Kristoffer Polaha

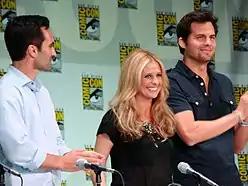
Nestor Carbonell, Sarah Michelle Gellar and Polaha attending "Ringer" panel at the 2011 San Diego Comic-Con

Polaha starred as John Galt in "", which was released on September 12, 2014. He appeared in the movies "Devil's Knot" (2013), "Back in the Day" (2014), "Where Hope Grows" (2015) and "Aberrant" (original name: "Vineland)" (2016). "Where Hope Grows" centers on the friendship between Calvin (portrayed by Polaha), a former professional baseball player and Produce (David DeSanctis), a young man with Down syndrome. The film grossed $1.2 million at the box office. He had a lead role as Jodie King in the short film "Frontman" (2016). He earned a Jury Award for Best Actor at Seattle Shorts Film Festival for his performance in "Frontman". In 2017, Polaha played Jeffrey in five episodes of the comedy-drama television series "Get Shorty."